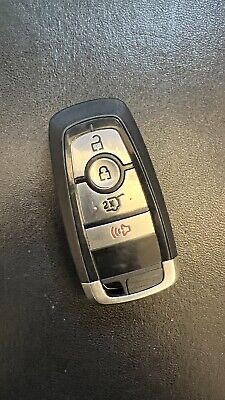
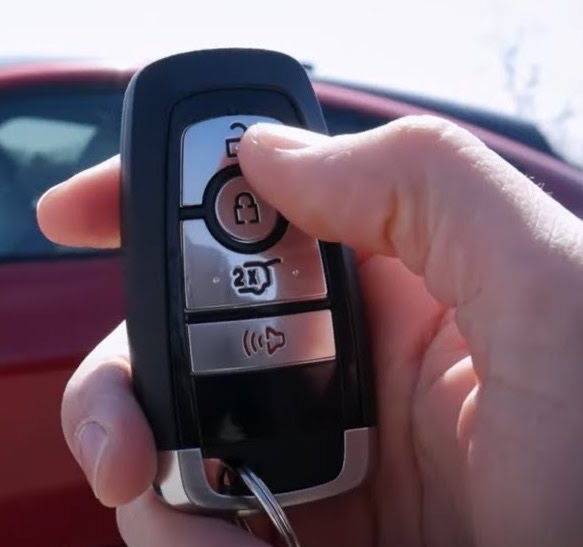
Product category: misc
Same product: yes